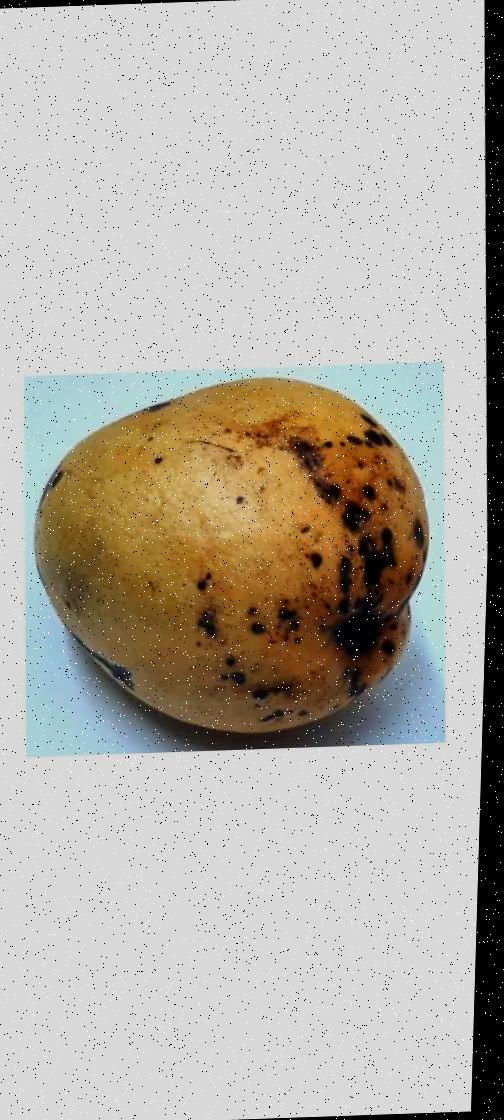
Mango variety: Bari-11